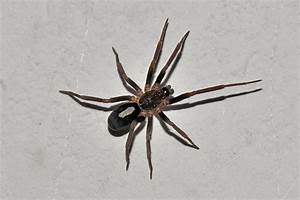
Label: ragno